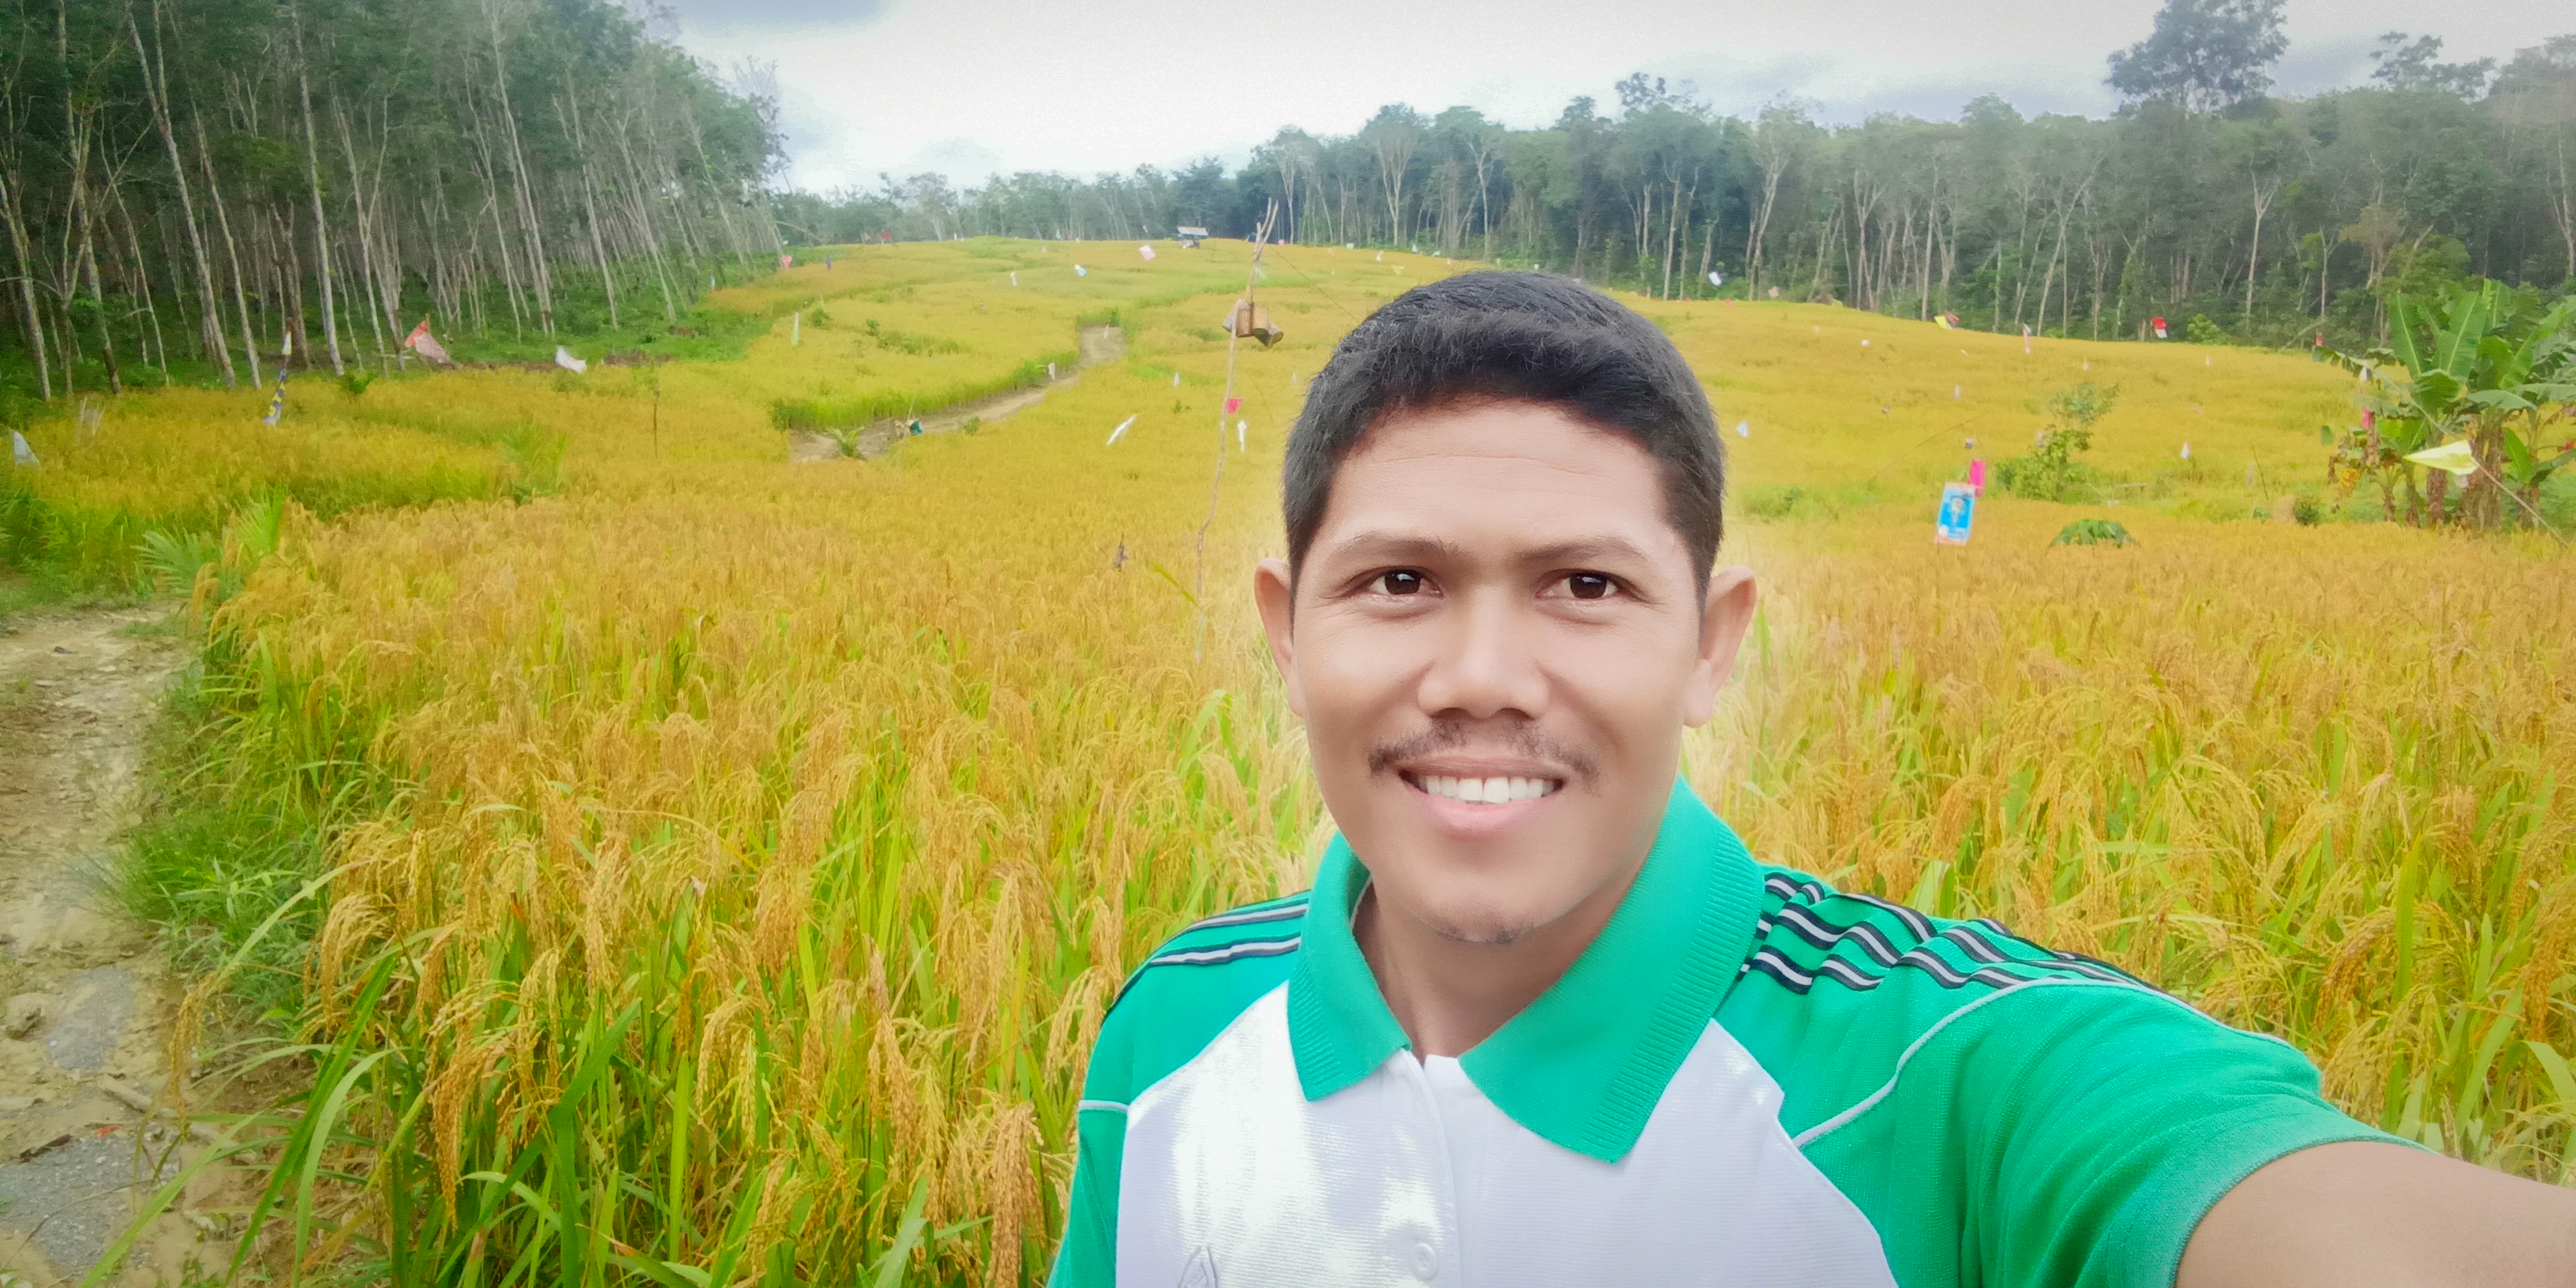
field, paddy, People in nature, paddy field, grassland, grass family, agriculture, crop, farm, plant, grass, rural area, happy, photography, meadow, plantation, prairie, landscape, leisure, smile